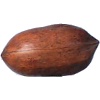
Label: nut_pecan